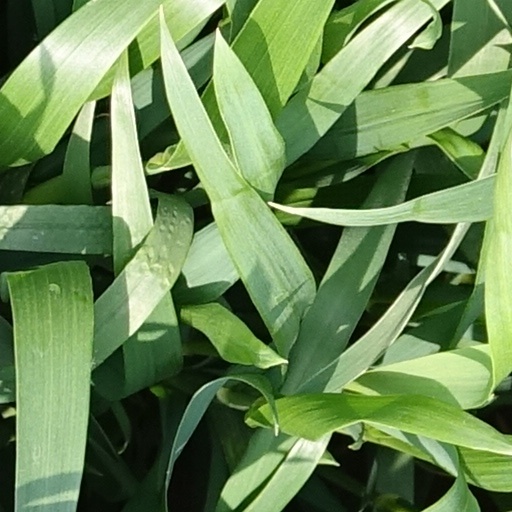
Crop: wheat